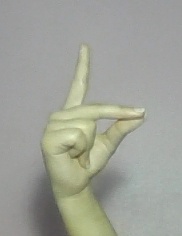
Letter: ta